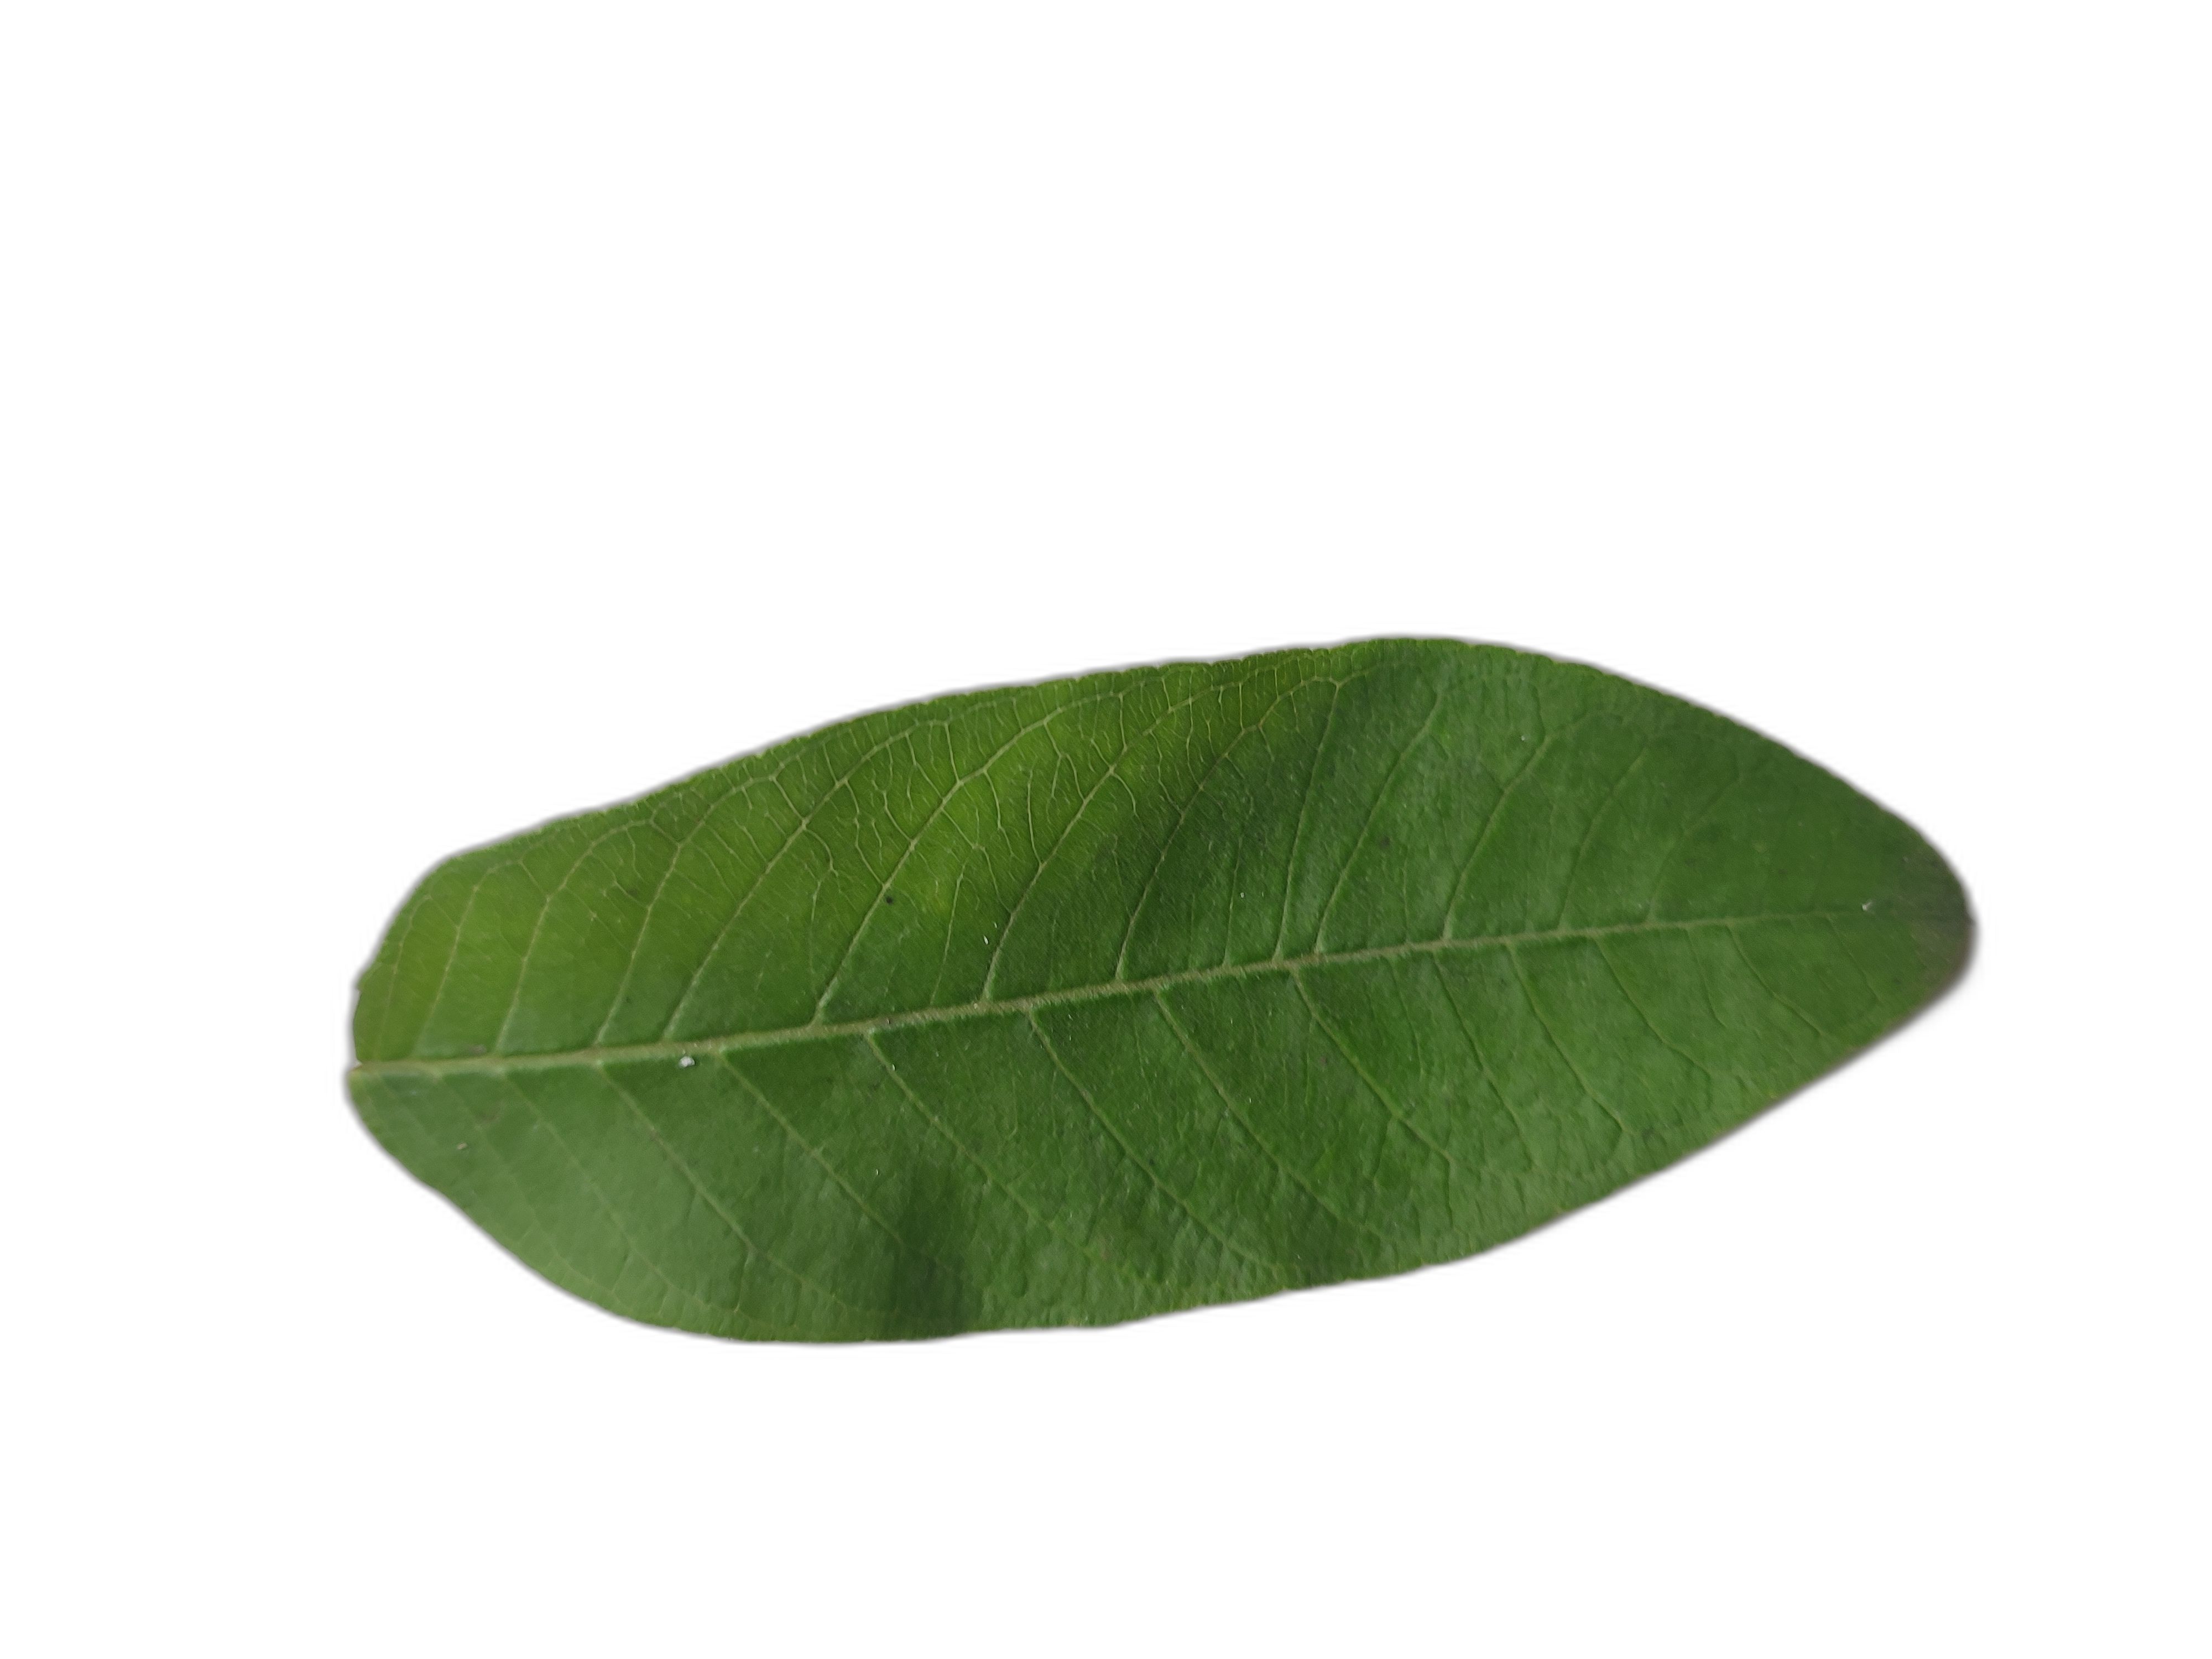
Plant part: leaf
Disease: Healthy